Sukhoi Su-34

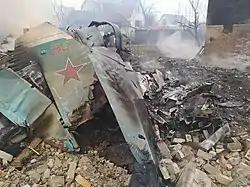
А Russian Su-34 with bombs shot down over Chernihiv on 5 March 2022

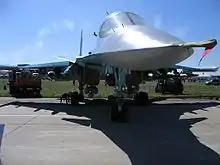
A front view of the Su-34

In September 2015, six Su-34s arrived at Latakia airport in Syria, for attacks against rebel and ISIL forces. Russian air attacks in Syria started on 30 September, in the Homs region. On 1 October, the Su-34 was used to bomb Islamic State targets in Syria. The Russian Aerospace Forces Su-34 fighter-bombers destroyed an Islamic State command center and training camp south-west of the city of Raqqa. These included precision strikes from an altitude of over 5,000 m (16,400 ft).